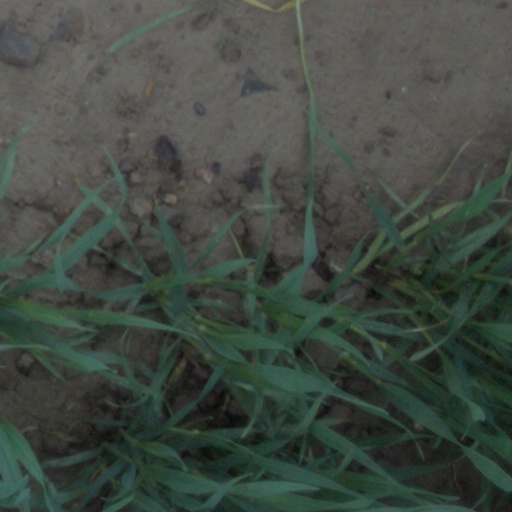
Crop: wheat